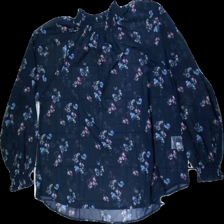
View: front
Type: Top
Category: Ladies
Brand: Lager 157
Colors: Blue, Pink, Green
Material: 100% polyester
Pattern: Floral print
Cut: Turtle neck, Loose
Size: XS
Season: All
Price range: 50-100
Recommended usage: Reuse